Leandro Zago

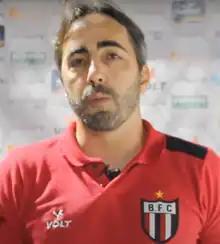
Zago as head coach of Botafogo-SP in 2022

Leandro Calixto Zago (born 27 May 1981) is a Brazilian football coach. He is the current head coach of Atlético Mineiro's under-20 team.